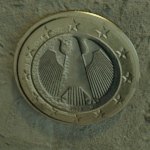
Coin value: 1euro
Country: de
Edition: standard